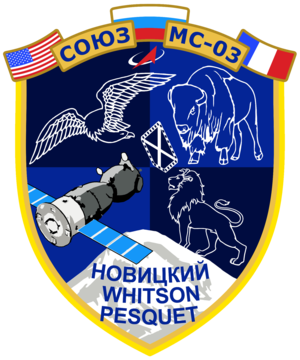
Soyouz MS-03 est une mission spatiale habitée dont le lancement a eu lieu depuis le cosmodrome de Baïkonour le 17 novembre 2016 à 20 h 20 UTC.
Soyouz MS-04 est une mission spatiale habitée dont le lancement – initialement prévu le 27 mars 2017 – a eu lieu le 20 avril 2017. Le vaisseau s'est amarré à l'ISS en utilisant la procédure du rendez-vous orbital en 6 heures. C'est le premier vol Soyouz avec un équipage réduit à deux personnes depuis Soyouz TMA-2 en 2003, à la suite de la décision de Roscosmos de n'envoyer qu'un cosmonaute russe sur chaque vol.
Soyouz MS-02 est une mission spatiale habitée qui a débuté le 19 octobre 2016. Elle transporte les trois membres de l'Expédition 49 vers la station spatiale internationale. Le retour s'effectue le 10 avril 2017.